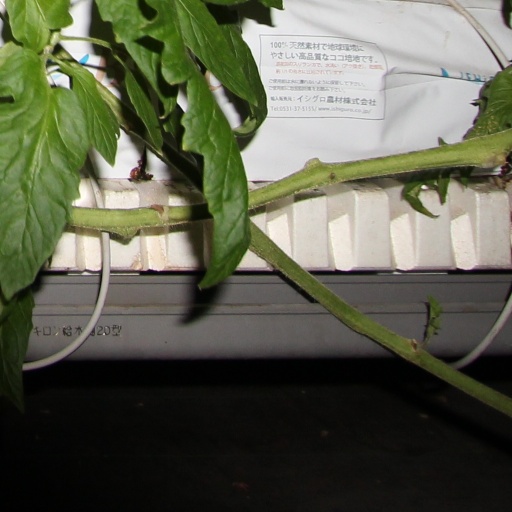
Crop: tomato